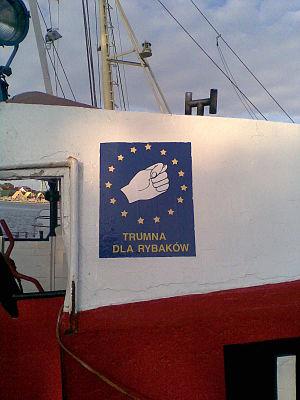
Le signe de la figue est un geste - pouce coincé entre deux doigts - utilisé pour conjurer le mauvais œil, insulter quelqu'un ou refuser une demande.